Malfunction (parachuting)

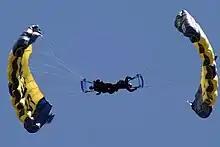
In a down-plane malfunction, there would be one parachutist under two canopies.

The two canopies will arrange themselves into a biplane or side by side. At any point it can shift into a down plane, which will accelerate the parachutist quickly downwards. The parachutist must not cutaway while under two canopies due to risk of entanglement of the parachutes unless the canopies begin to shift into a down plane. The moment the canopies are pulling apart from each other is when the parachute should be cut away.